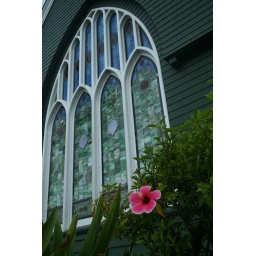
Little green church in Hawaii